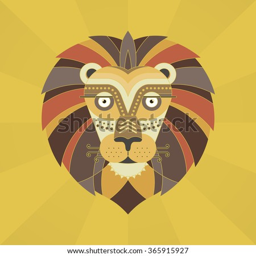
portrait of a lion made in trendy flat style vector .